Antelope Valley

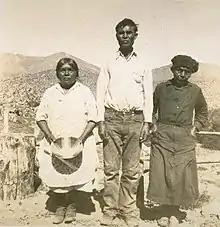
A Kawaiisu family

The first peoples of the Antelope Valley include the Kawaiisu, Kitanemuk, Serrano, and Tataviam. Europeans first entered in the 1770s, during the colonization of North America. Father Francisco Garcés, a Spanish Franciscan friar, is believed to have traveled the west end of the valley in 1776. The Spanish established El Camino Viejo through the western part of the valley between Los Angeles and the missions of the San Francisco Bay in the 1780s. By 1808, the Spanish had moved the native people out of the valley and into missions.